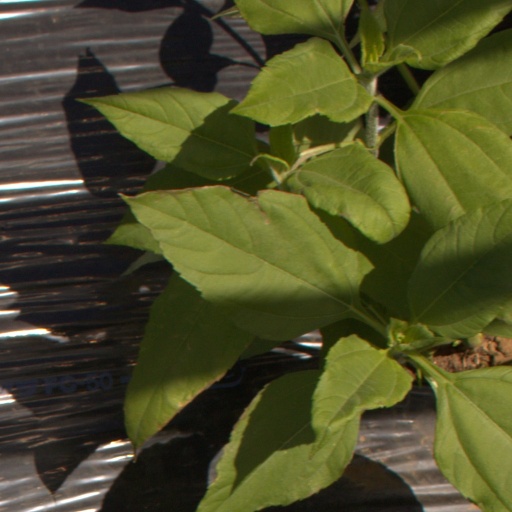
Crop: Jerusalem artichoke